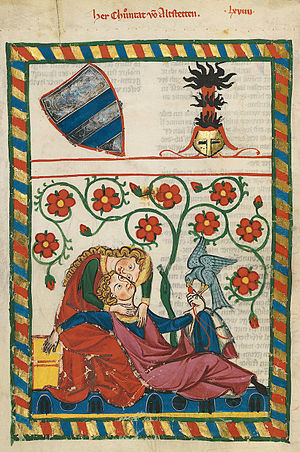
Codex Manesse
Codex Manesse, Manessiske håndskrift eller Grosse Heidelberger Liederhandschrift er et manuskript fra mellem 1305 og 1340 fra Zürich. Det indeholder kærlighedsdigte på middelhøjtysk af betydelige digtere; mange er kendte herskere. Den tyske minnesangstradition var påvirket af provençalsk trubadurtradition. Manuskriptet indeholder 137 portrætter af forfatterne, som vises som idealiserede riddere, klædt i dragter i heraldiske farver og med heraldik: Flere med våbenskjold og lansefane, der gør det muligt at identificere dem.